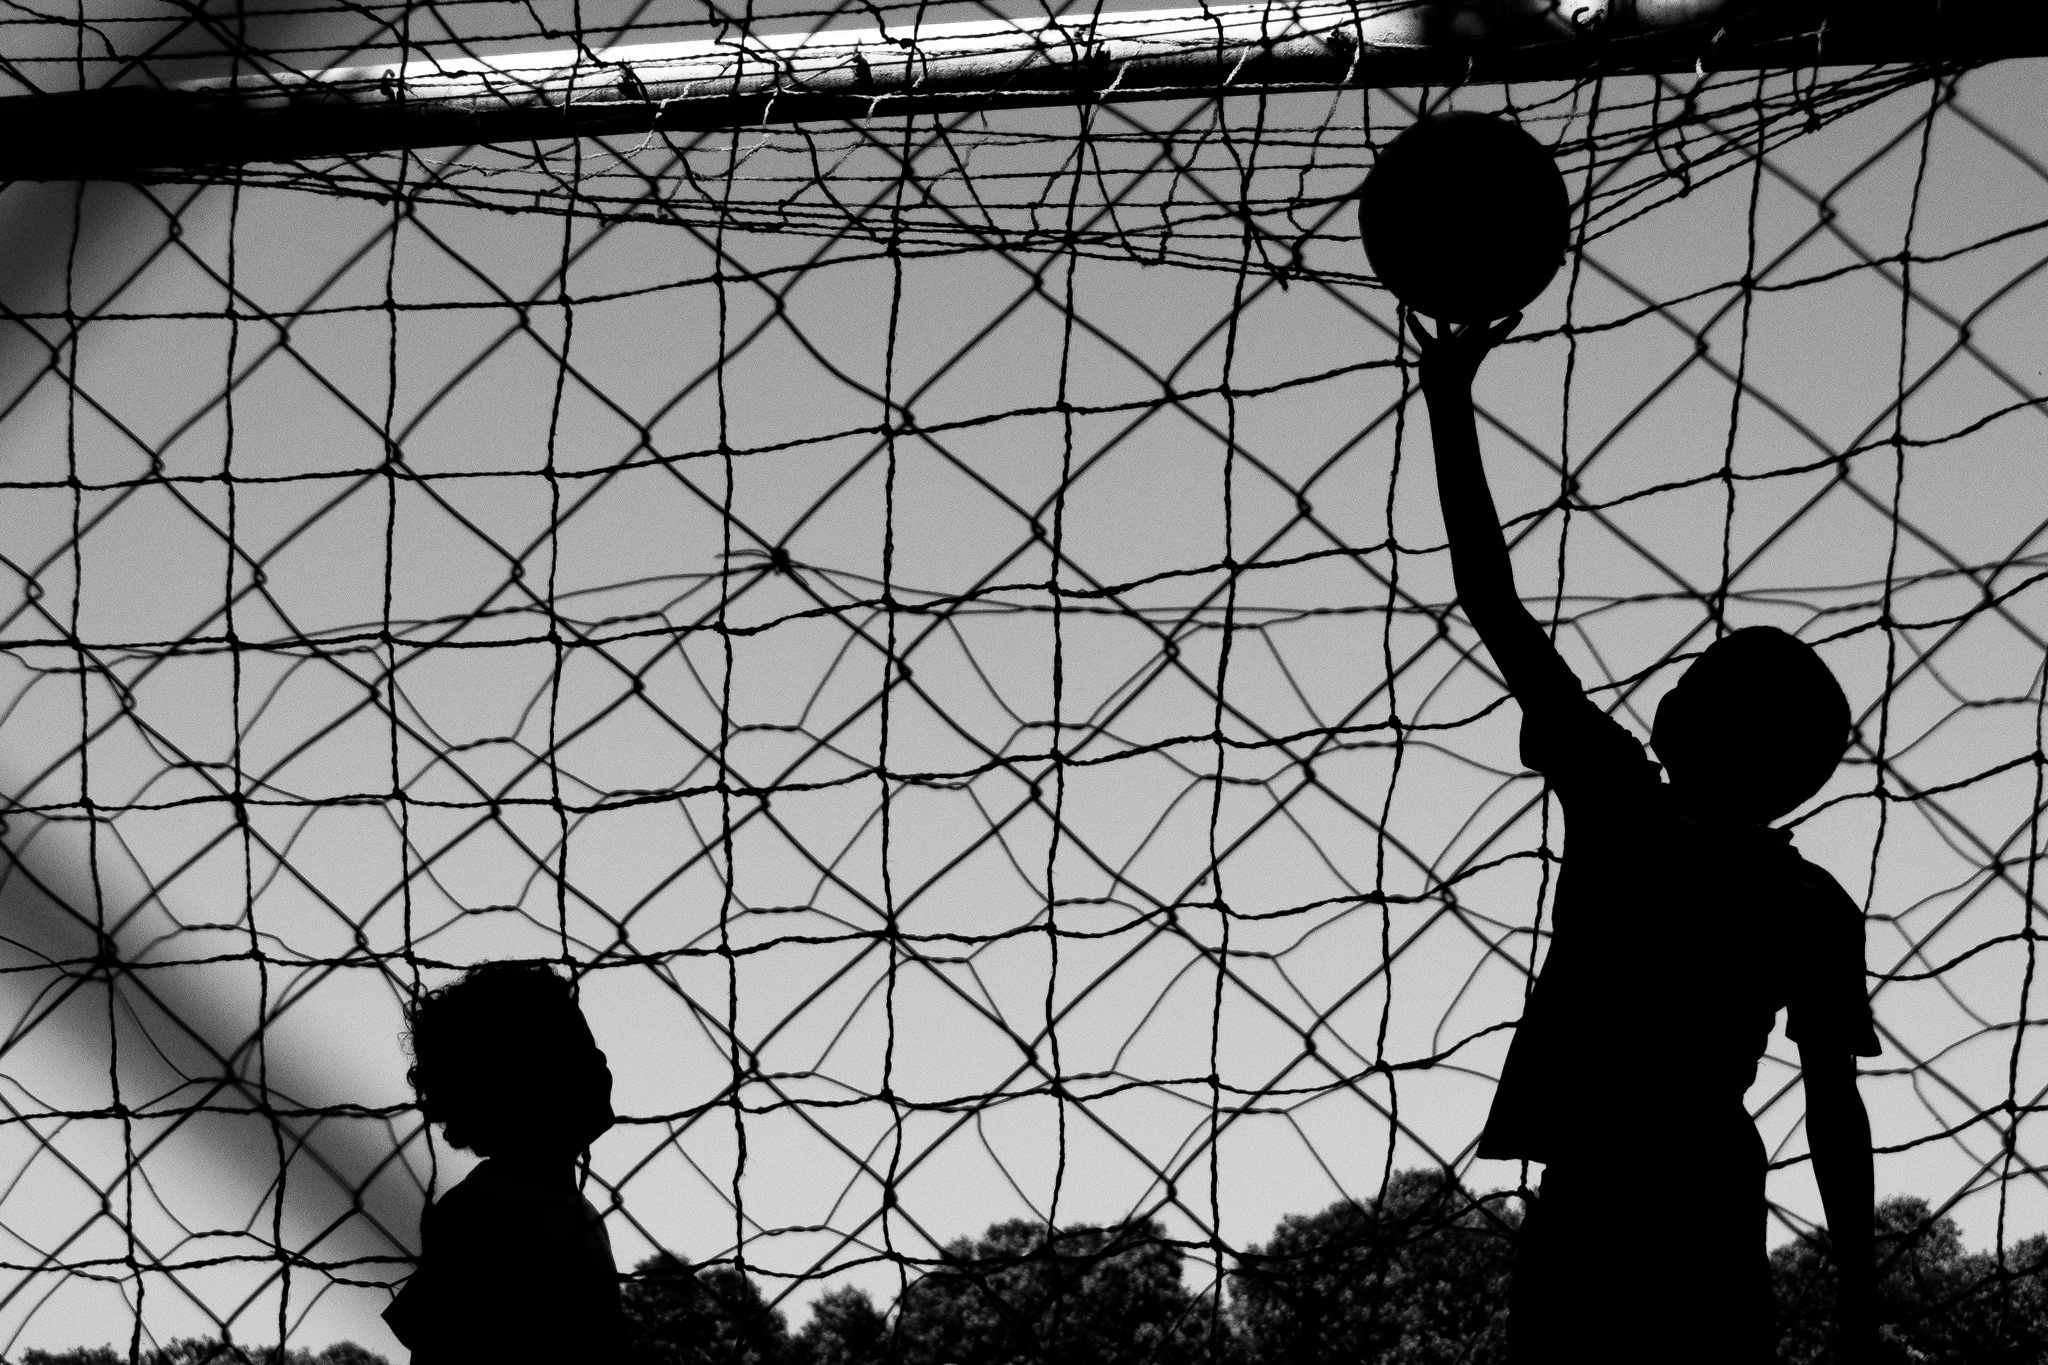
silhouette, black and white, play, line, child, black, monochrome, football, boys, symmetry, ball, shape, child playing, monochrome photography, street play